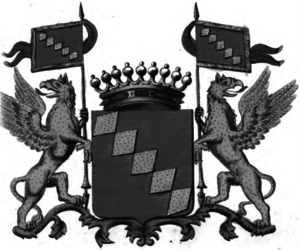
Armoiries de la famille de la Motte Baraffe
Cette liste des familles contemporaines de la noblesse belge ne retient que les familles subsistantes faisant partie officiellement de la noblesse belge avec un principe légal de noblesse héréditaire, à l'exclusion des familles de nationalité belge de noblesse non reconnue ou de noblesse étrangère n'ayant pas introduit une requête d'incorporation dans la noblesse auprès de S.M. le roi des Belges.